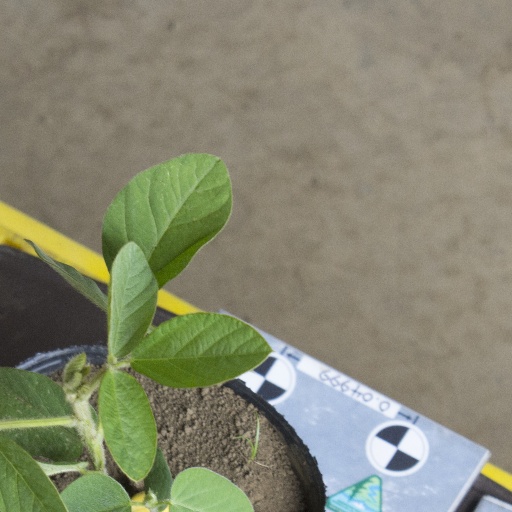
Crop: soybean